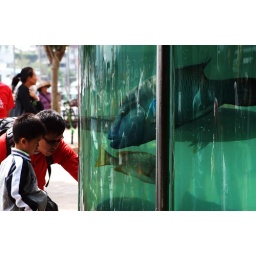
giant fish for sale, at a fish market in Hong Kong